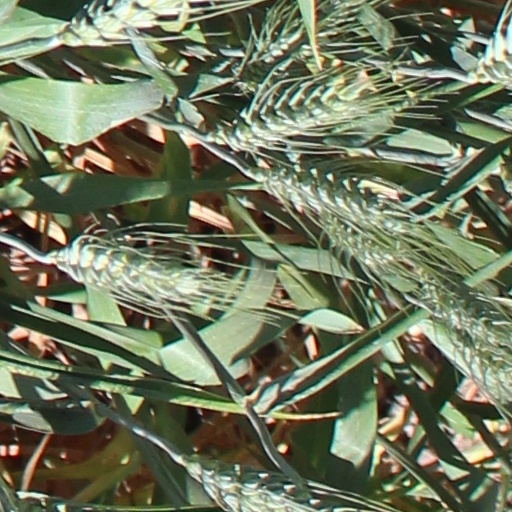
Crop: wheat